Abipón

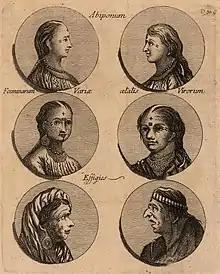
Abipón facial tattooing.

According to Martin Dobrizhoffer, who lived among them for a period of seven years, the Abipones were a group of tall, well-formed, handsome people, with black eyes, aquiline noses and thick black hair, which they plucked out from the forehead to the crown as a tribal mark. The faces, breasts and arms of the women were tattooed with black figures of various designs according to their age and social status, and the lips and ears of both sexes were pierced.